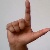
The image shows a hand gesture representing the letter 'L' in Indian Sign Language.